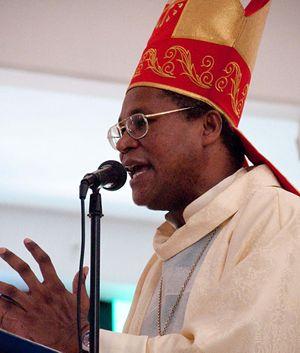
Pierre-André Dumas, évêque du diocèse d'Anse-à-Veau et Miragoâne
Pierre-André Dumas, né le 26 septembre 1962 à Saint-Jean-du-Sud, Port-Salut est un évêque haïtien, évêque d'Anse-à-Veau et Miragoâne depuis juillet 2008.